Temagami Greenstone Belt

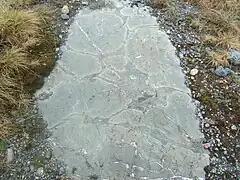
Pillow lava exposed at Temagami's former garbage dump, part of the Younger Volcanic Complex.

The Temagami Greenstone Belt (TGB) is a small 2.7 billion year old greenstone belt in the Temagami region of Northeastern Ontario, Canada. It represents a feature of the Superior craton, an ancient and stable part of the Earth's lithosphere that forms the core of the North American continent and Canadian Shield. The belt is composed of metamorphosed volcanic rocks that range in composition from basalt to rhyolite. These form the east-northeast trend of the belt and are overlain by metamorphosed sedimentary rocks. They were created during several volcanic episodes involving a variety of eruptive styles ranging from passive lava eruptions to viscous explosive eruptions.